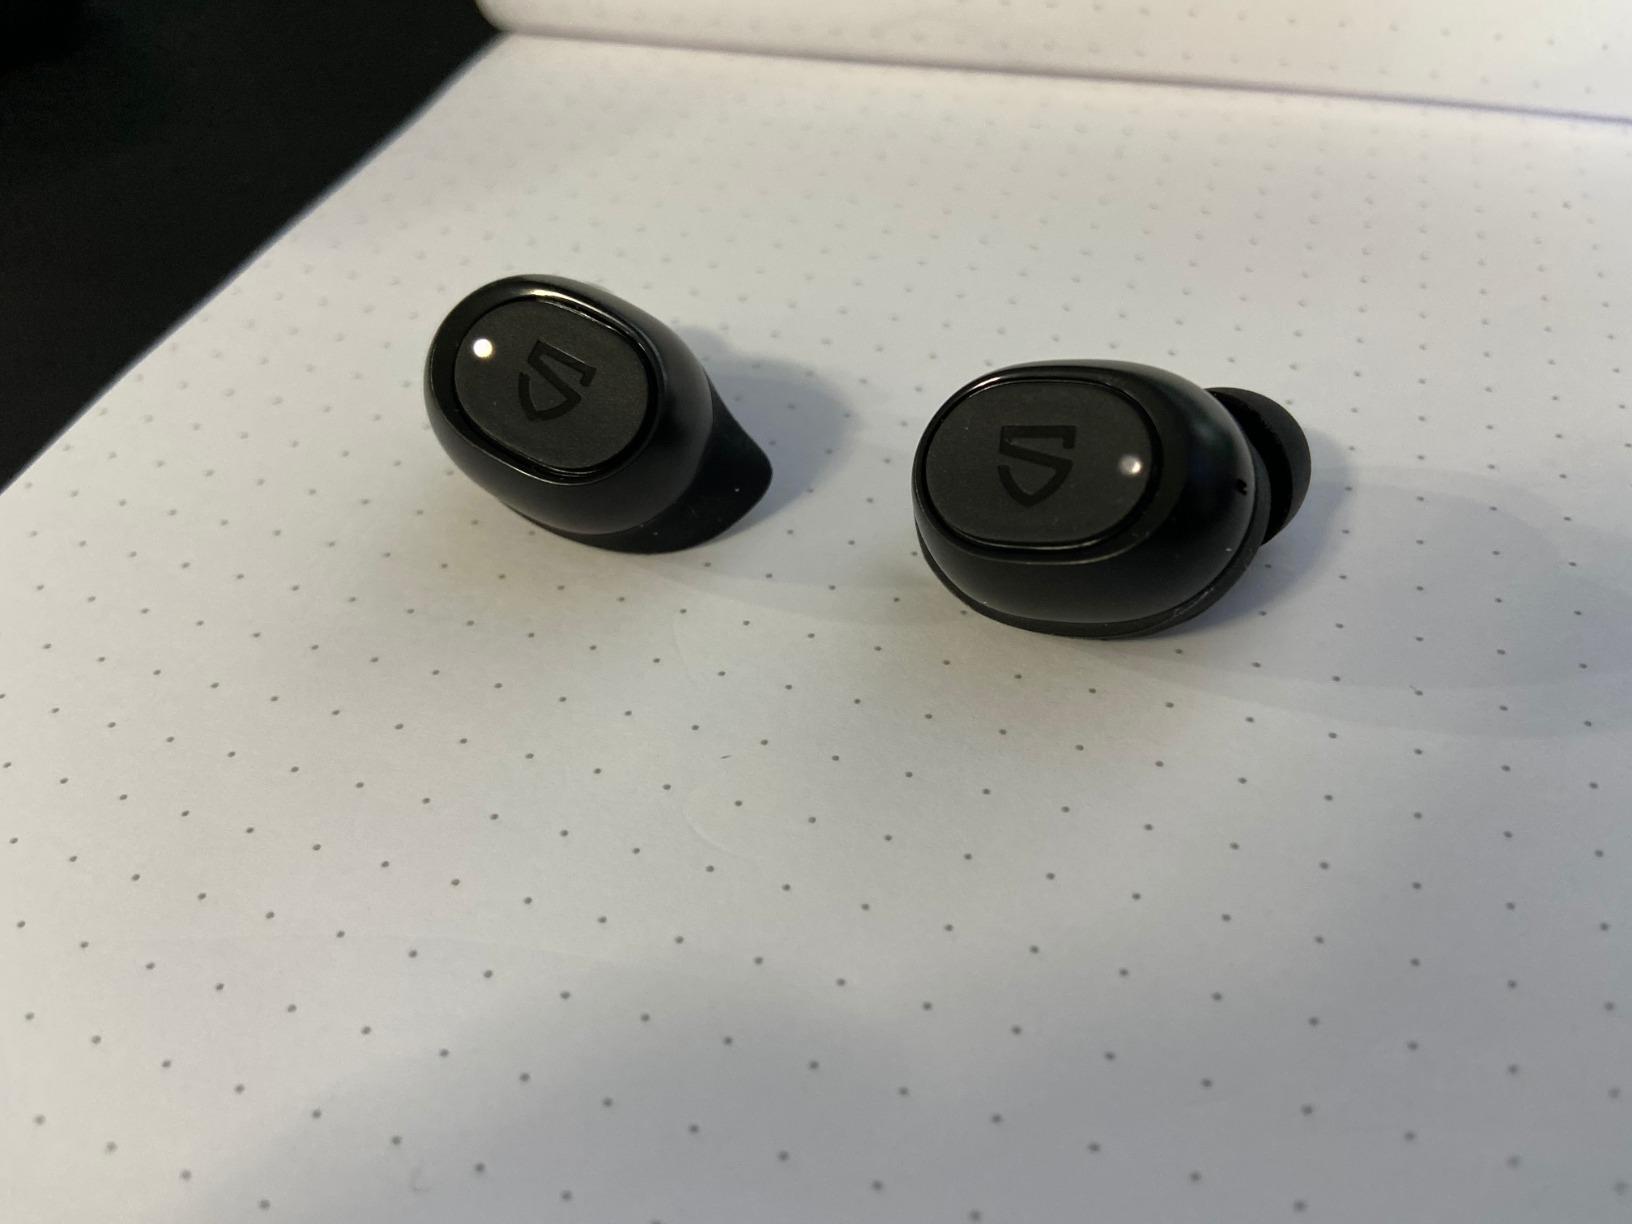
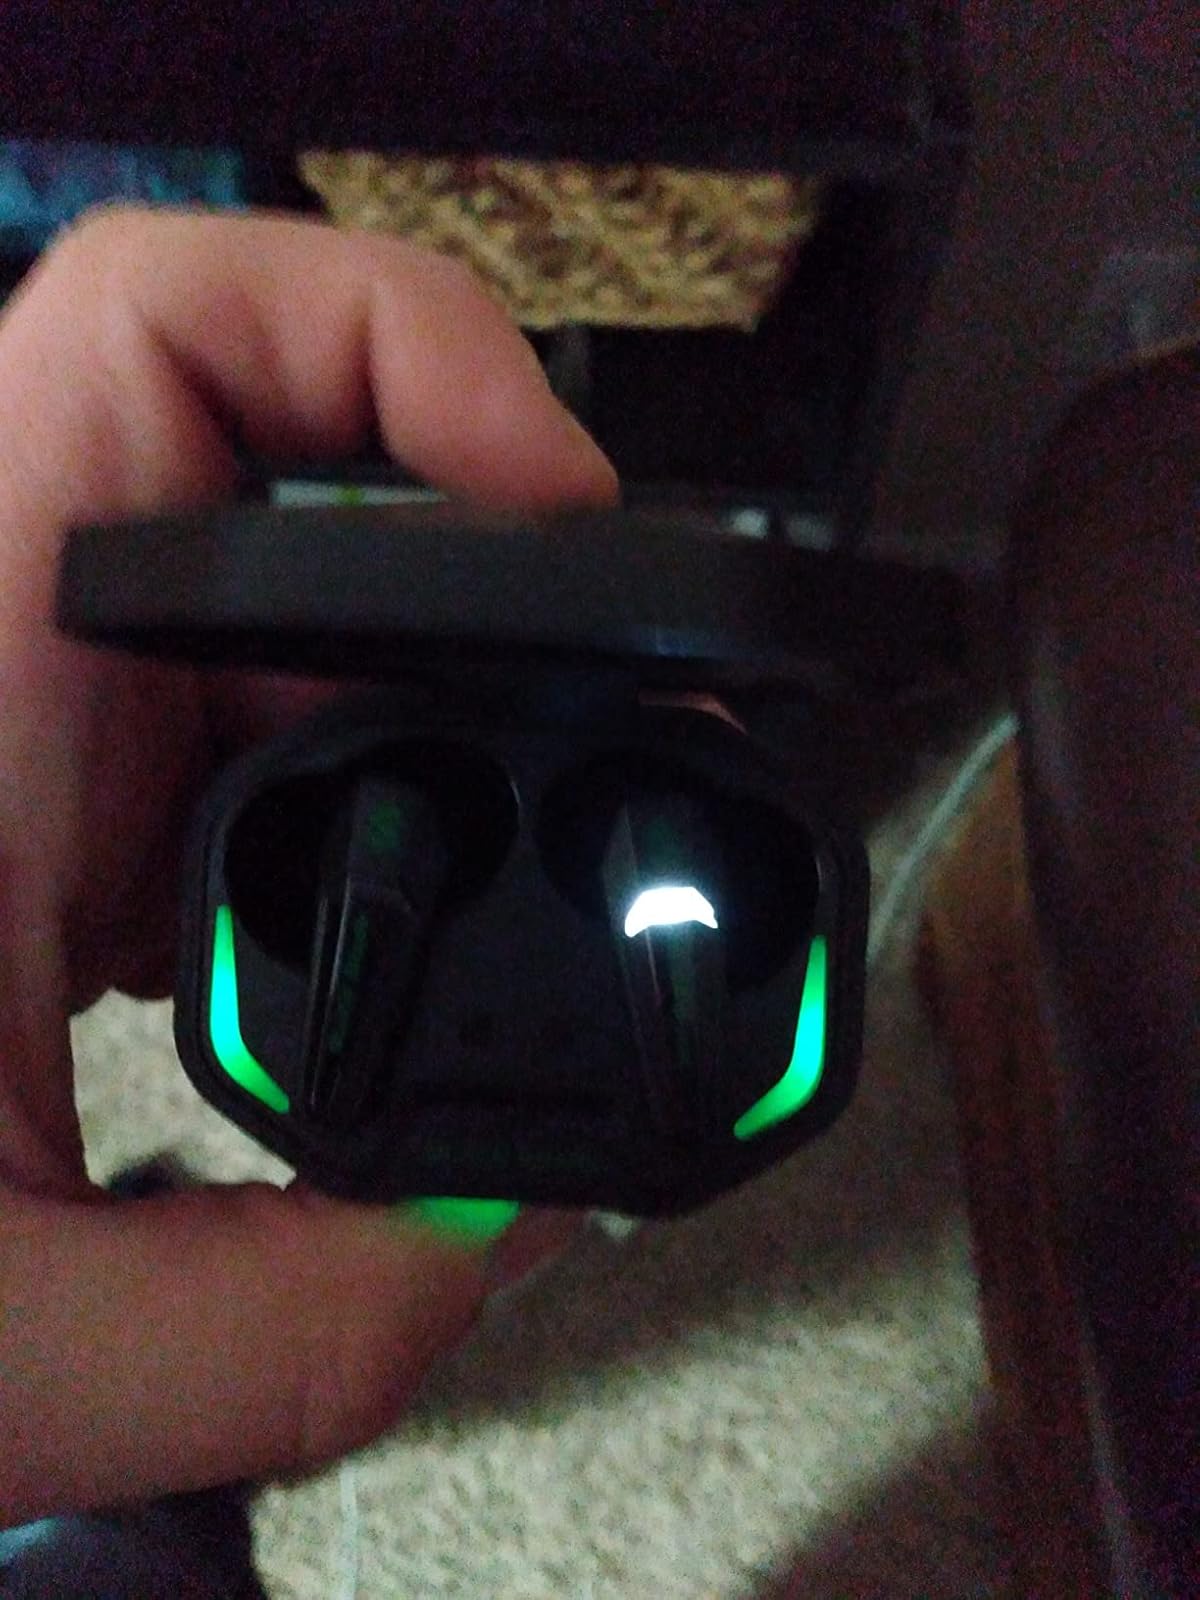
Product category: earbuds
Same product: no